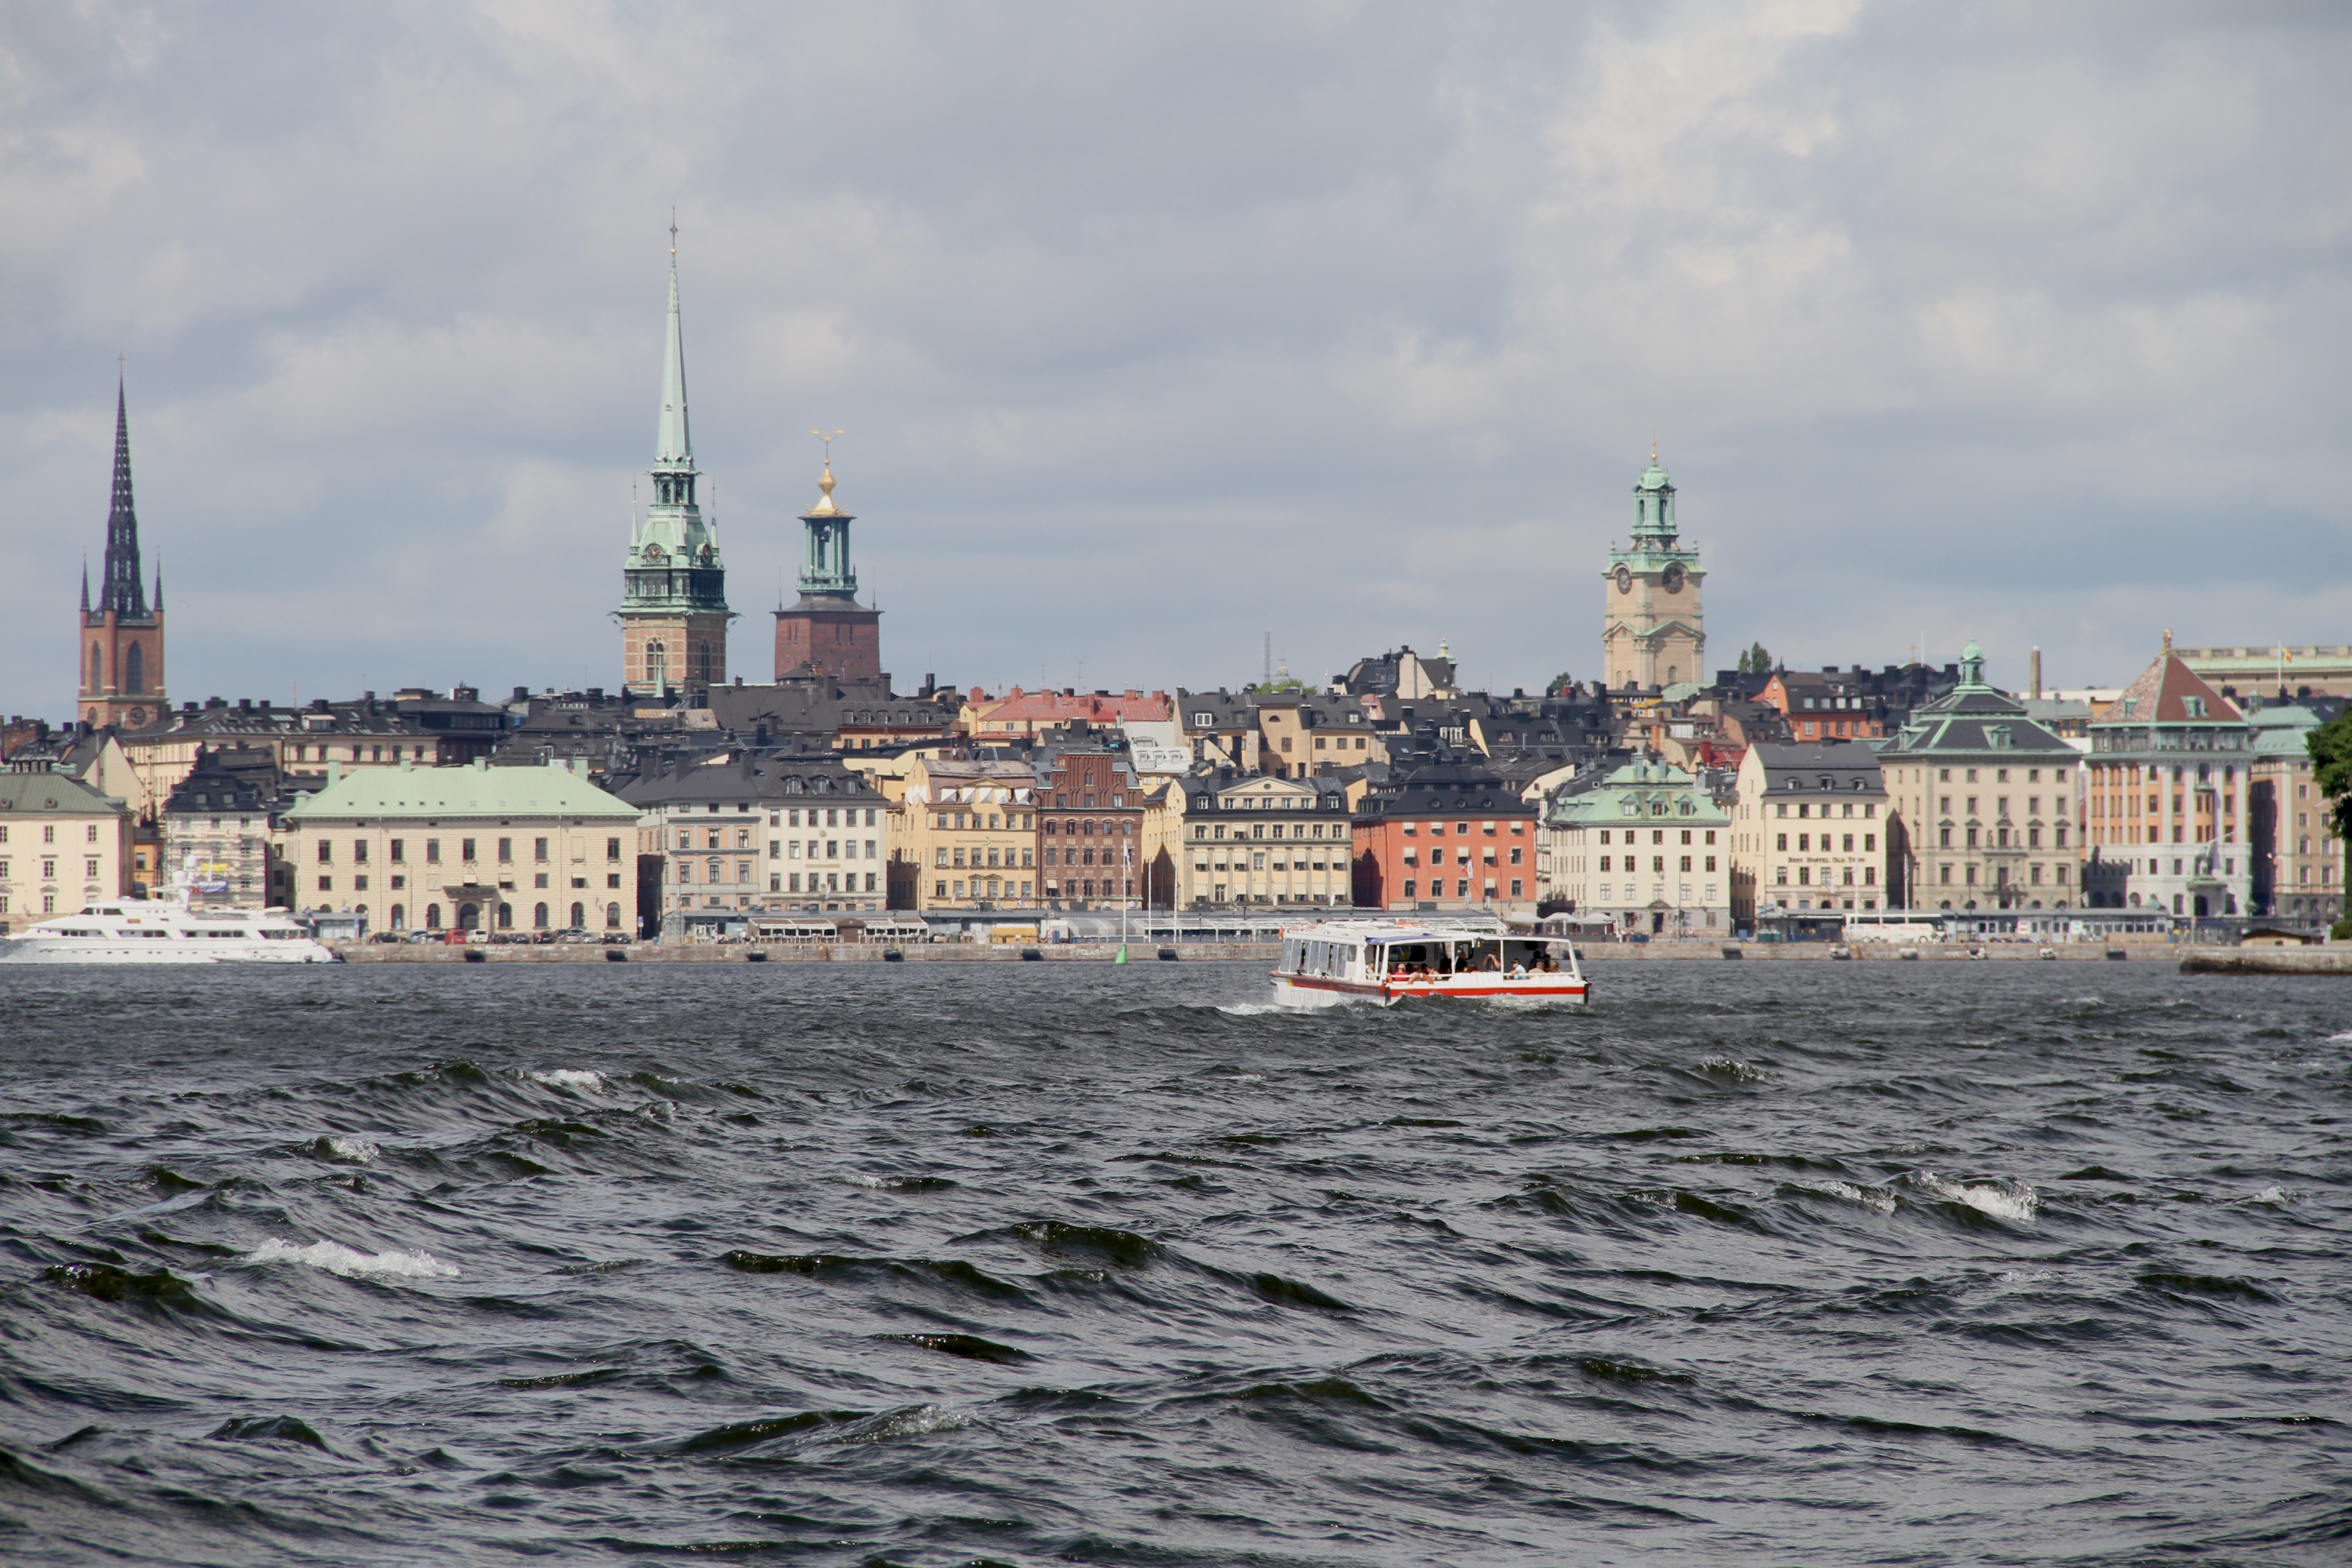
sea, coast, water, boat, skyline, river, ship, cityscape, vehicle, tower, harbor, port, waterway, watercraft